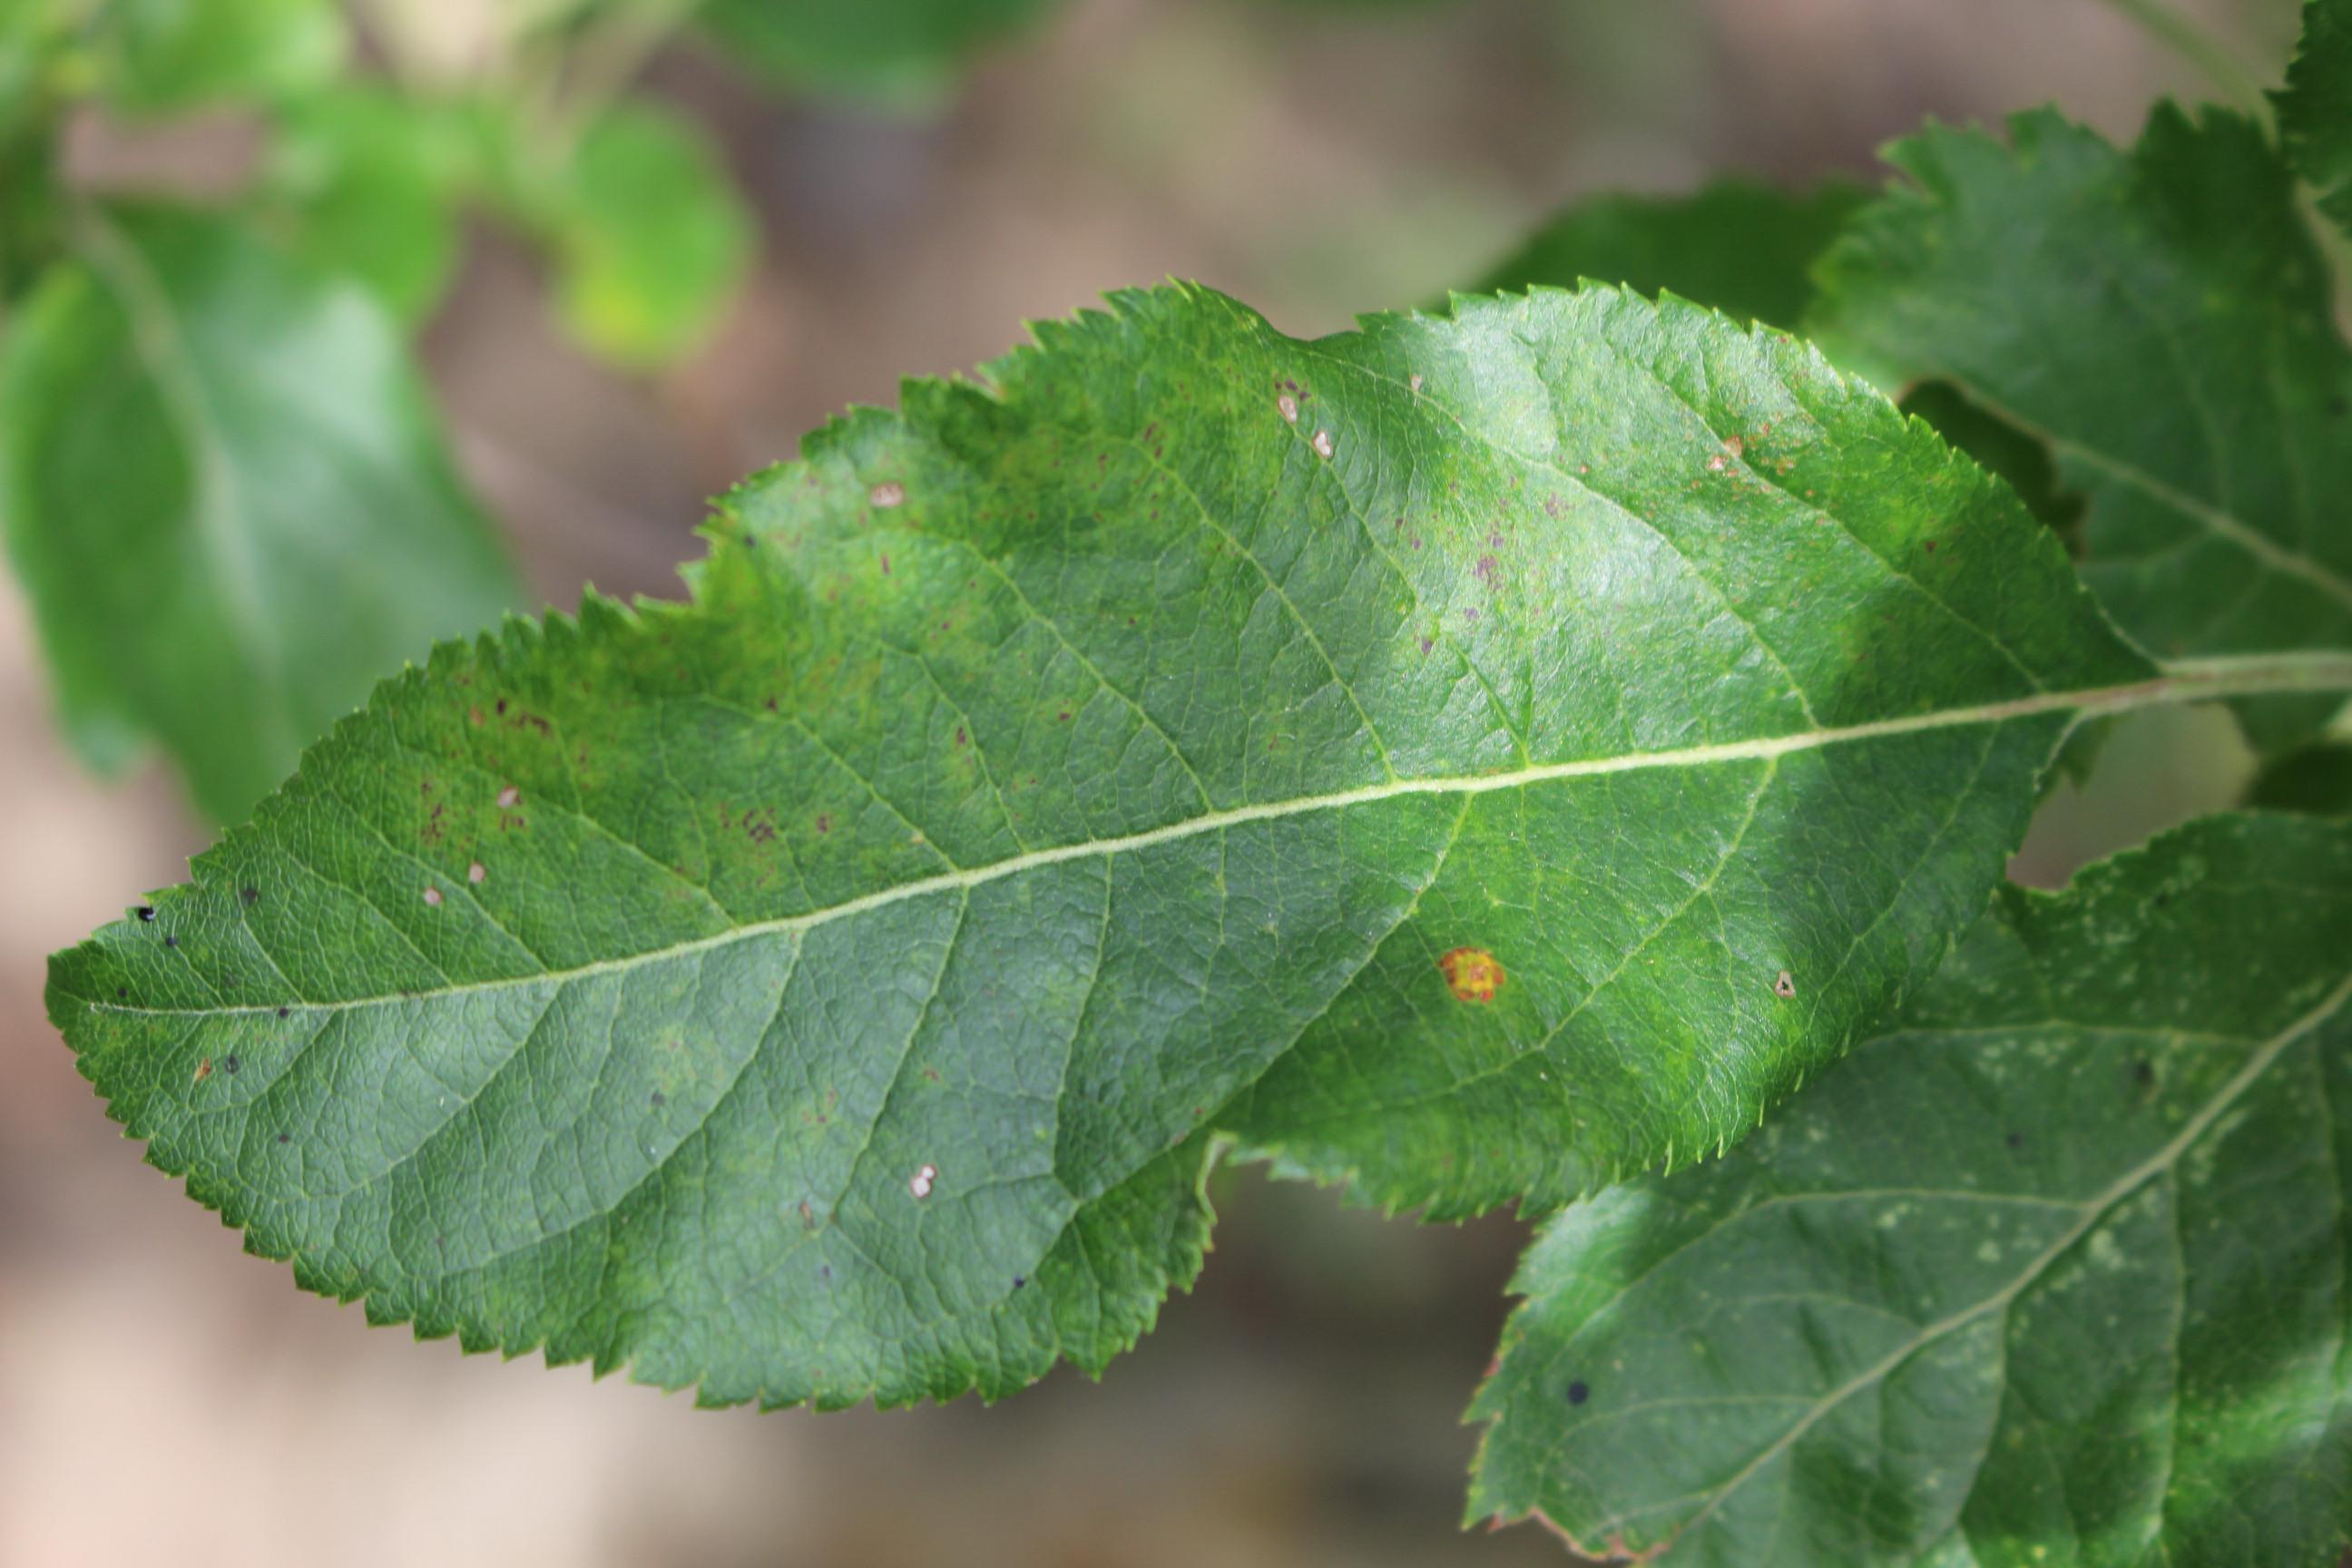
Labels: rust, frog_eye_leaf_spot